Vasil Grigorovich-Barsky

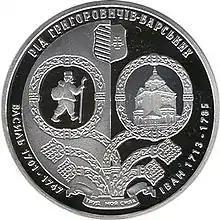
Vasyl Grigorovich-Barsky (left) depicted on a Ukrainian coin

Grigorovich-Barsky was born in Kiev or in Litky near Kiev, then part of Imperial Russia. He came from a rich merchant family originally from the town of Bar in Podillia. Vasyl's younger brother Ivan Grihorovich-Barsky became a well-known architect. Before 1710, the family moved to Kyiv, where Vasyl's father served as a prefect of Pyrohoshcha Church. Against his father's will, Vasyl enlisted in the Kyiv-Mohyla Academy. However, in 1723 he had to leave the studies due to ill health and traveled to Lviv (then part of the Polish–Lithuanian Commonwealth) to seek medical advice. There Grigorovich-Barsky, disguised as a Uniate, became a student in a Jesuit academy.